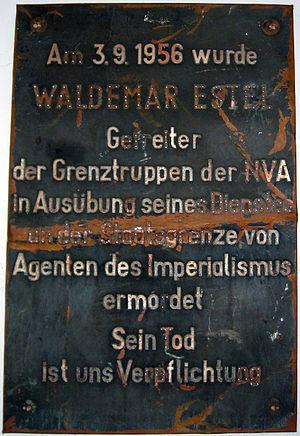
La frontière interallemande est la frontière qui séparait la République fédérale d'Allemagne et la République démocratique allemande de 1949 à 1990. En excluant le mur de Berlin, similaire mais physiquement indépendant, la frontière s'étirait sur 1 393 km de la mer Baltique à la Tchécoslovaquie.